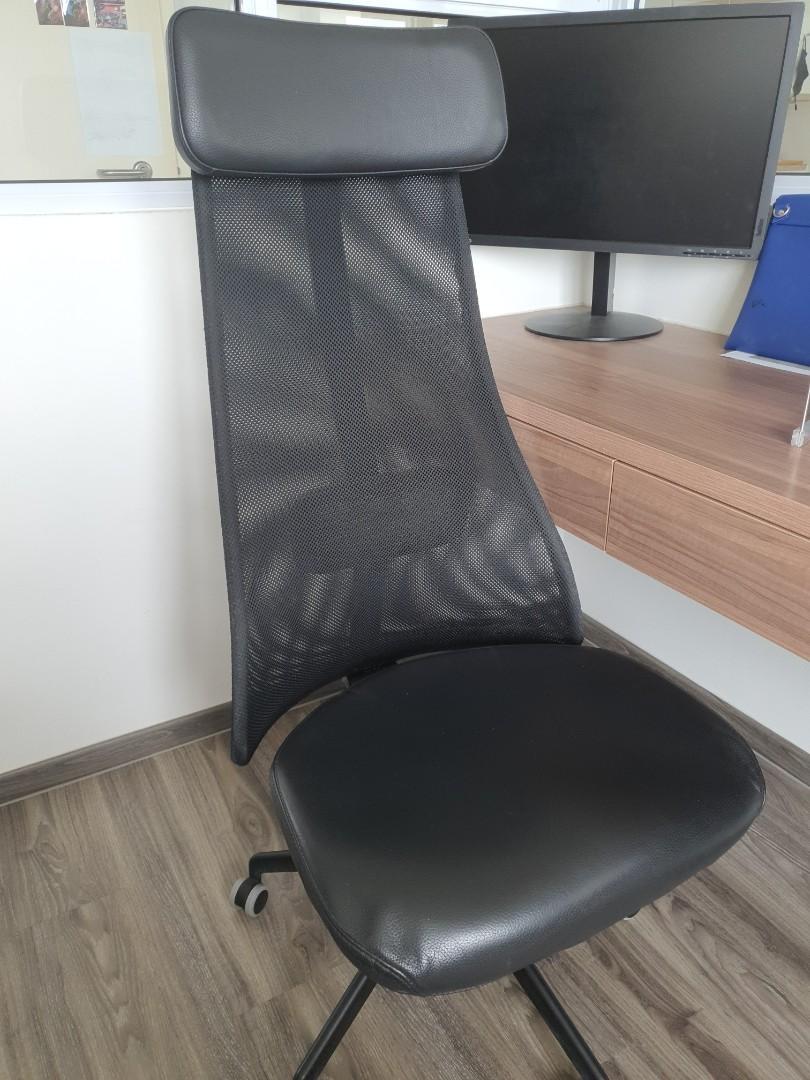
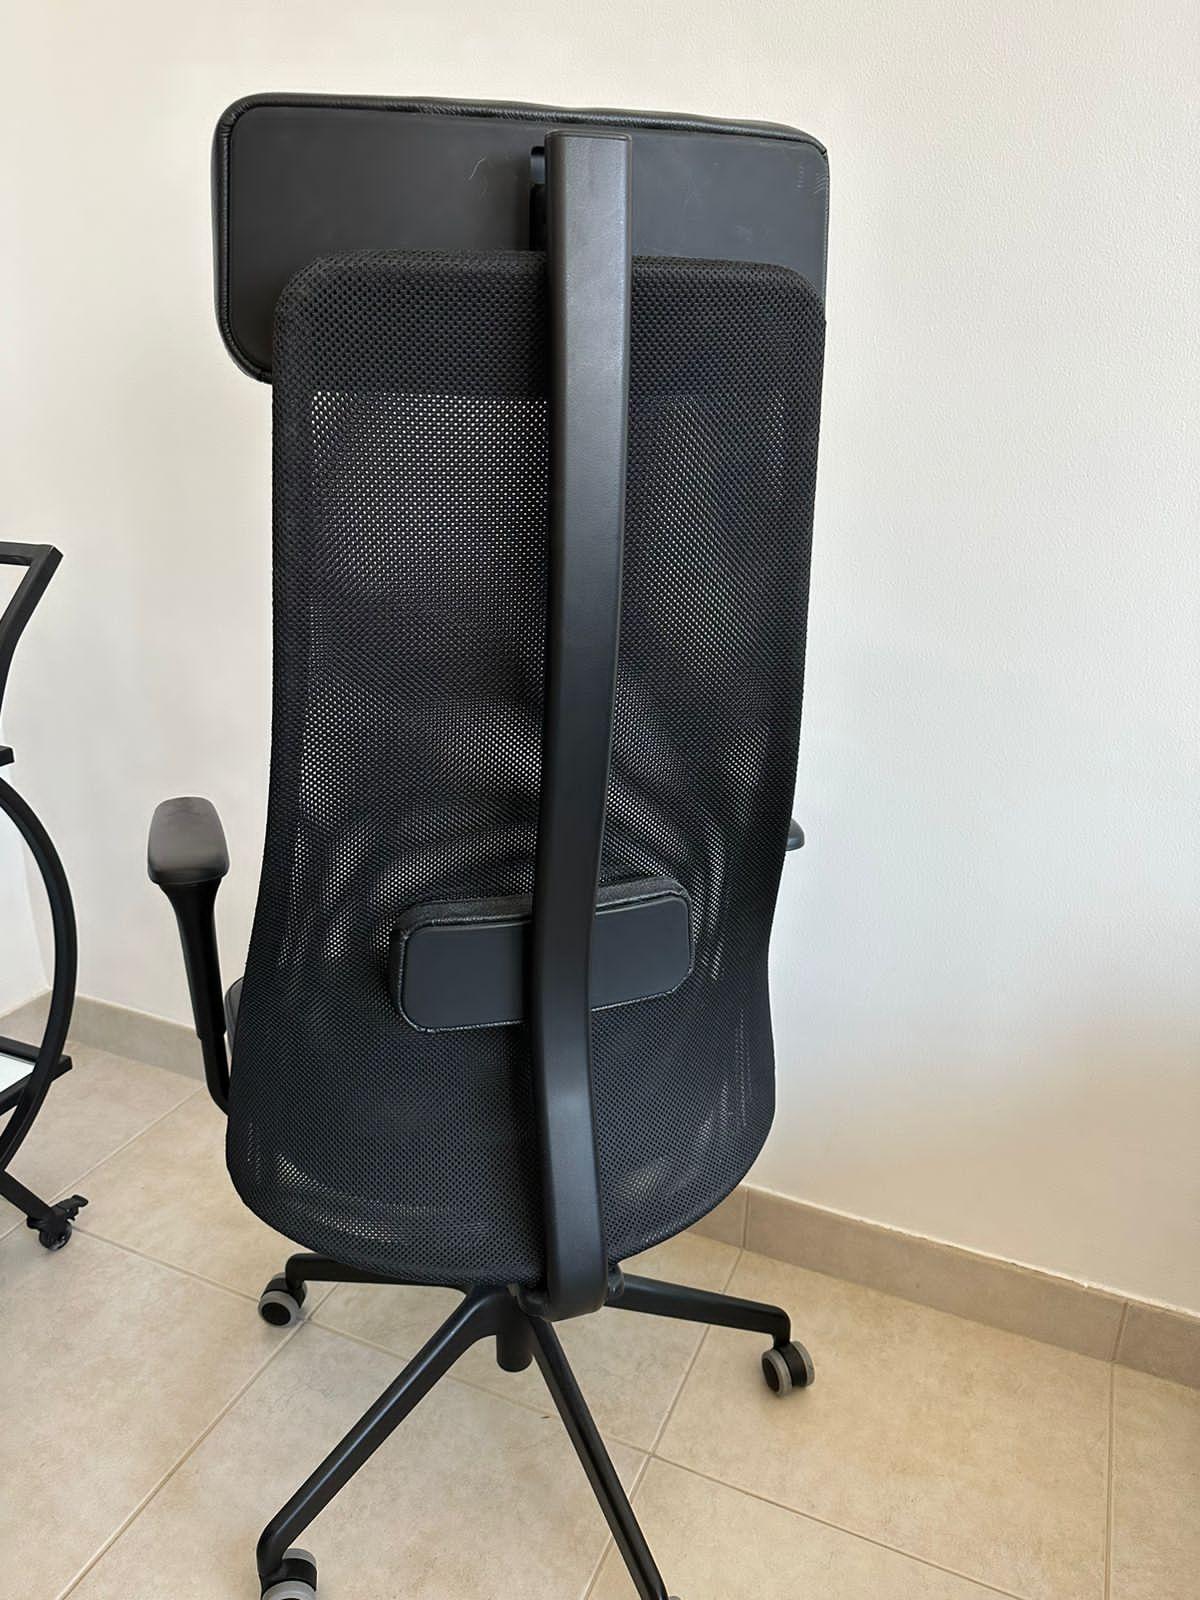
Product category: items_chair
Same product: yes